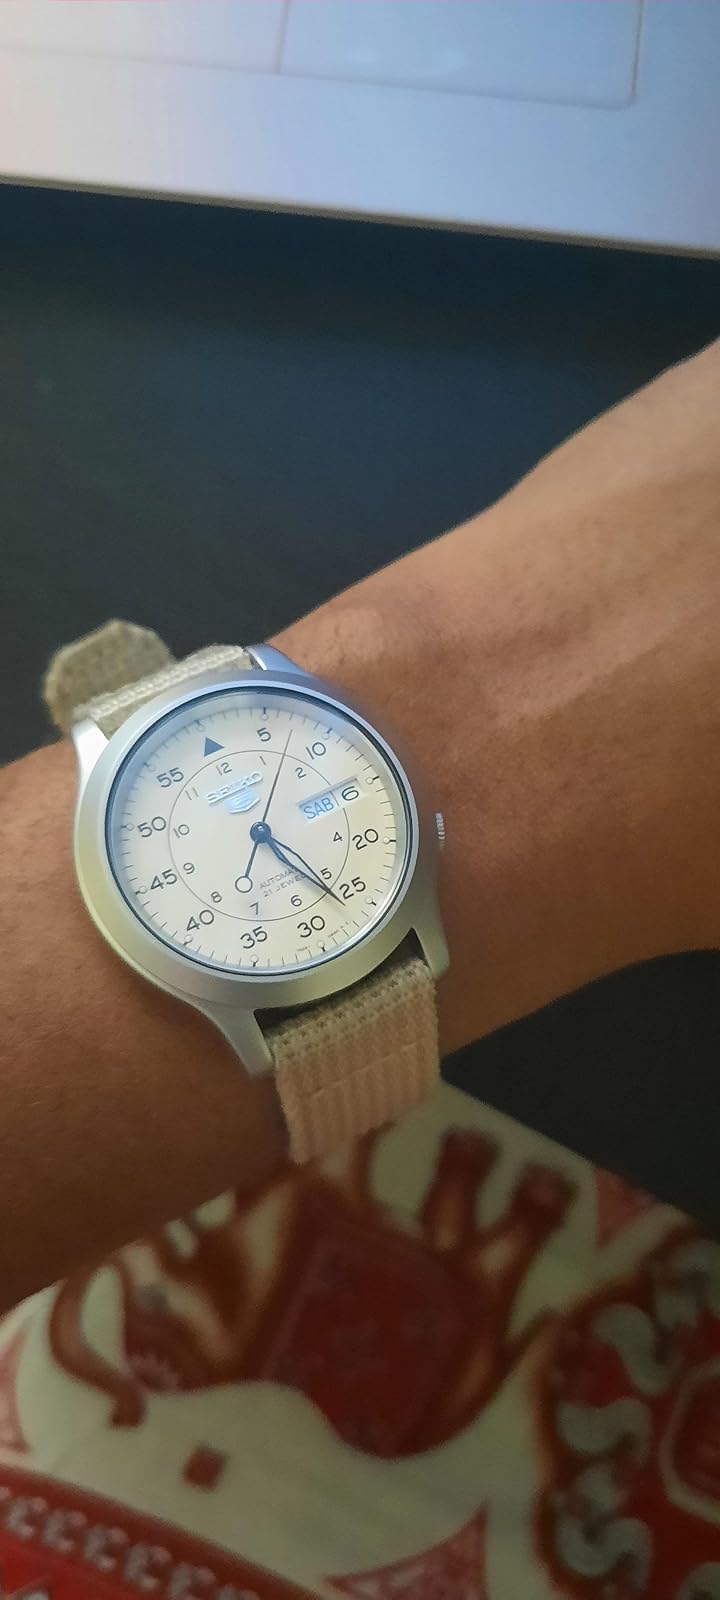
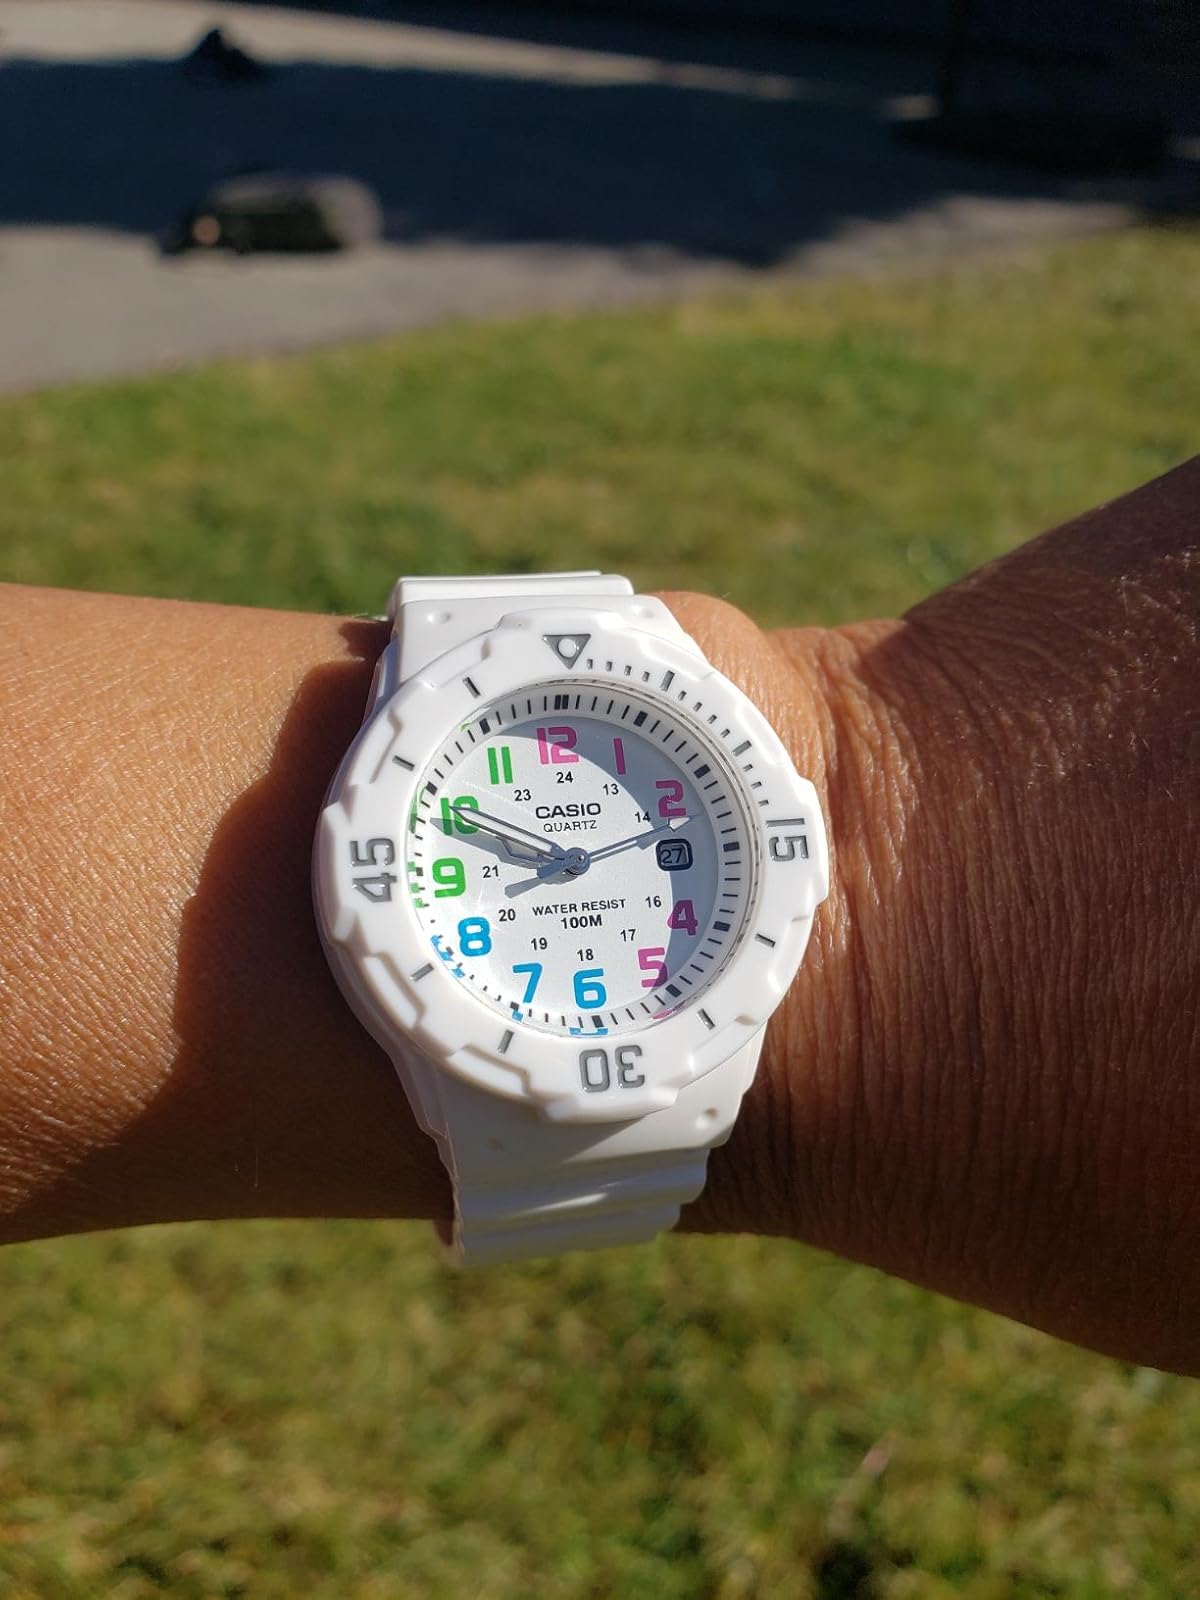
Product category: accessories_watch
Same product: no